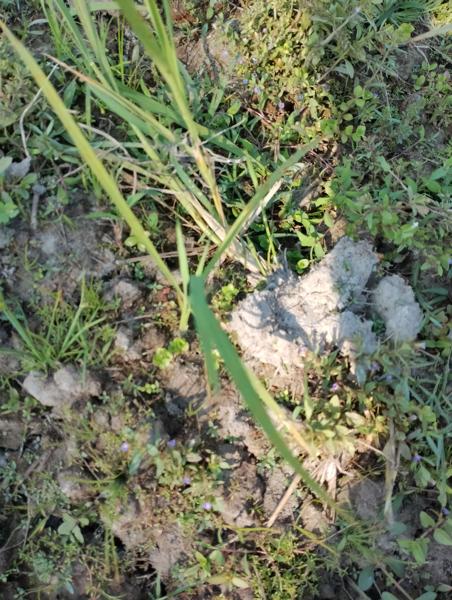
Weed species: Panicum repens